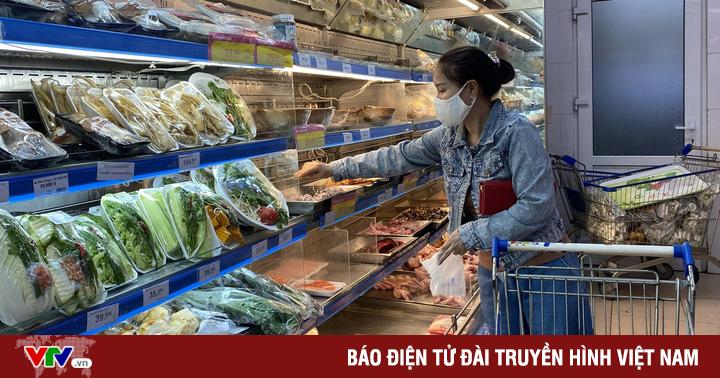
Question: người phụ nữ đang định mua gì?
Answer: người phụ nữ định mua một ít thịt tươi sống